Riot in Cell Block 11

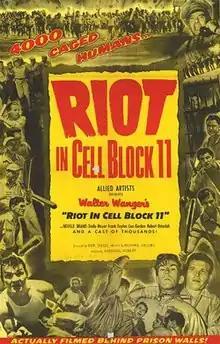
Theatrical release poster

Riot in Cell Block 11 is a 1954 American film noir crime film directed by Don Siegel and starring Neville Brand, Emile Meyer, Frank Faylen, Leo Gordon and Robert Osterloh. Director Quentin Tarantino called it "the best prison film ever made."